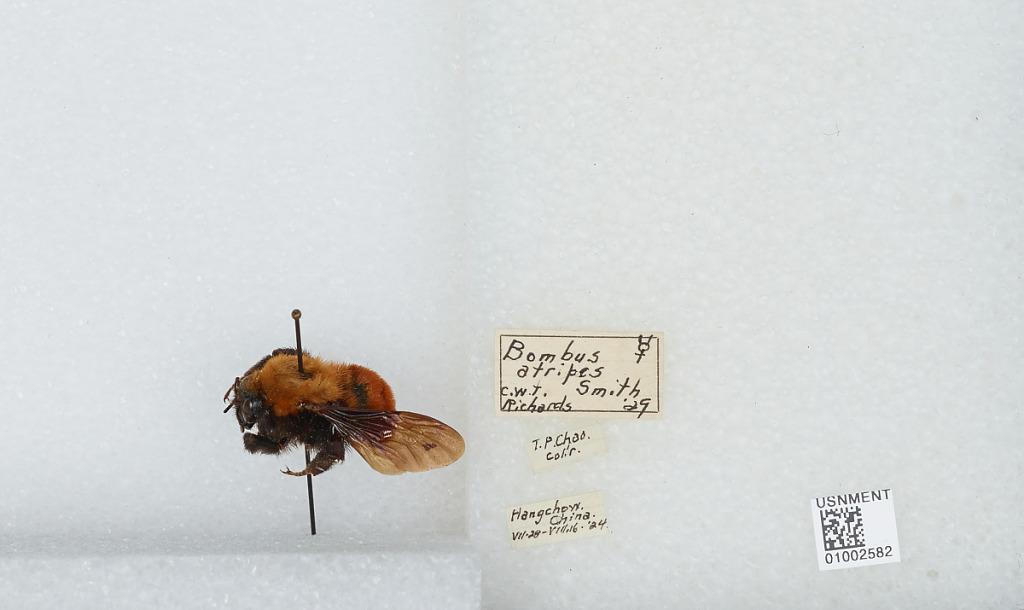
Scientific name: Bombus (Tricornibombus) atripes Smith
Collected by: T. Chao
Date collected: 1924-7-28
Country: China
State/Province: Zhejiang
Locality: Hangzhou